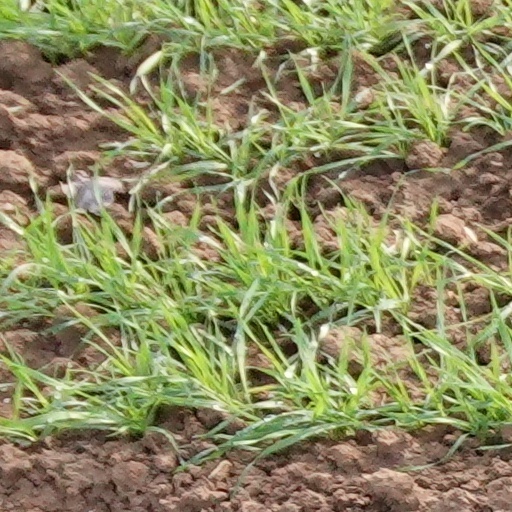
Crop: wheat